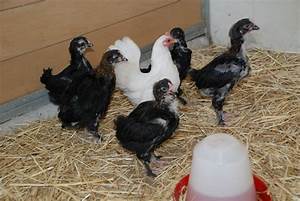
Label: chicken